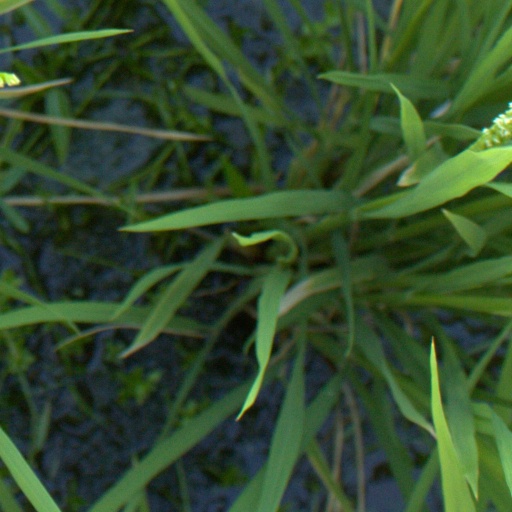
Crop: rice